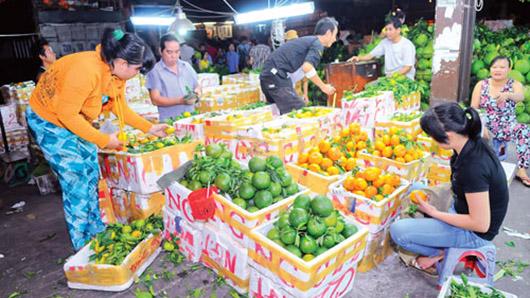
người phụ nữ áo cam đang lựa mua trái cây tại quầy trái cây